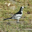
Label: bird